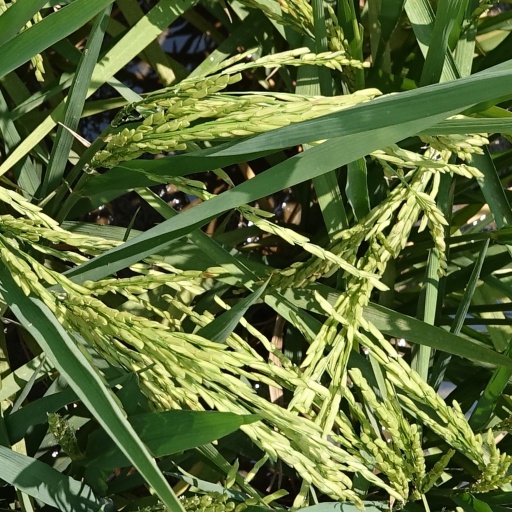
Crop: rice